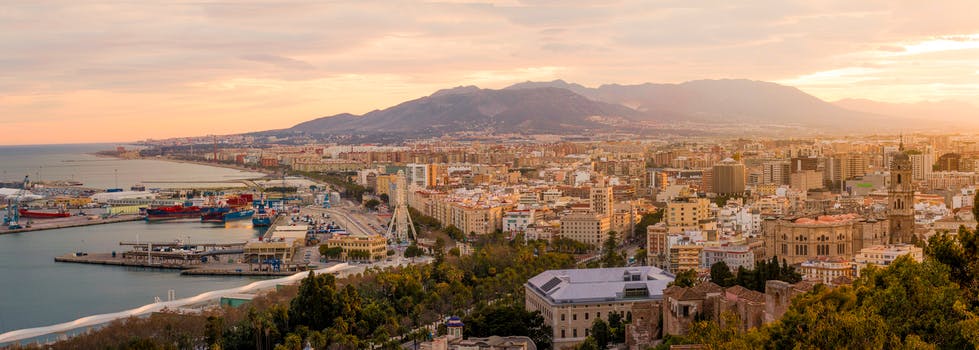
Label: No Watermark